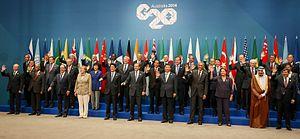
Le sommet du G20 de 2014 est la neuvième réunion du Groupe des vingt. Il a eu lieu à Brisbane, en Australie, les 15 et 16 novembre 2014.